Thomas Levi

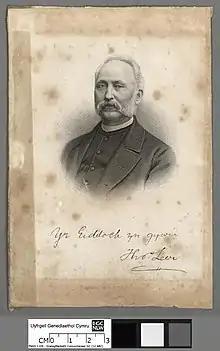
Portrait of Thomas Levi

Levi wrote many books but his most significant achievement was founding "Trysorfa y Plant" (A Children's Treasury), a journal for children and young people, Levi was responsible for every monthly edition from 1862 until 1911 and the journal had a circulation of 44,000.